6th Congress of the League of Communists of Yugoslavia

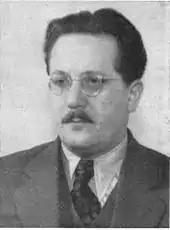
Edvard Kardelj contributed to texts adopted by the 6th congress of the CPY.

The 6th Congress elected 109 individuals to the Central Committee, 13 to the Executive Committee, and six to the Executive Committee Secretariat. In turn, the Central Committee unanimously reelected Tito as the General Secretary of the SKJ Central Committee at its first meeting. Besides Tito, the Executive Committee consisted of Ranković, Đilas, Edvard Kardelj, Boris Kidrič, Moša Pijade, Ivan Gošnjak, Svetozar Vukmanović, Đuro Salaj, Đuro Pucar, Lazar Koliševski, Franc Leskošek, and Vladimir Bakarić. The congress also concluded that Marxism goes against any religious beliefs. The party charter was amended to note that SKJ membership was incompatible with the performance of religious ceremonies or attending religious events. Kardelj and Đilas were the principal authors of the documents adopted at the congress. Due to the volume of congress materials prepared by the latter, the 6th Congress is also referred to in some sources as Đilas's congress.